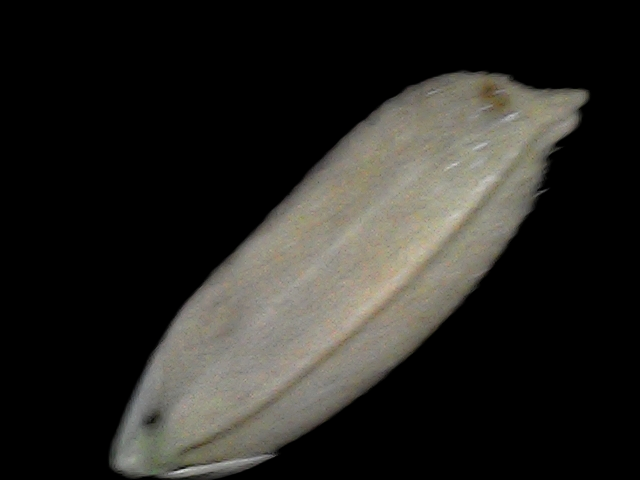
Rice variety: Br22